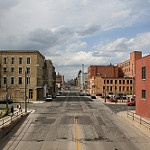
Label: street